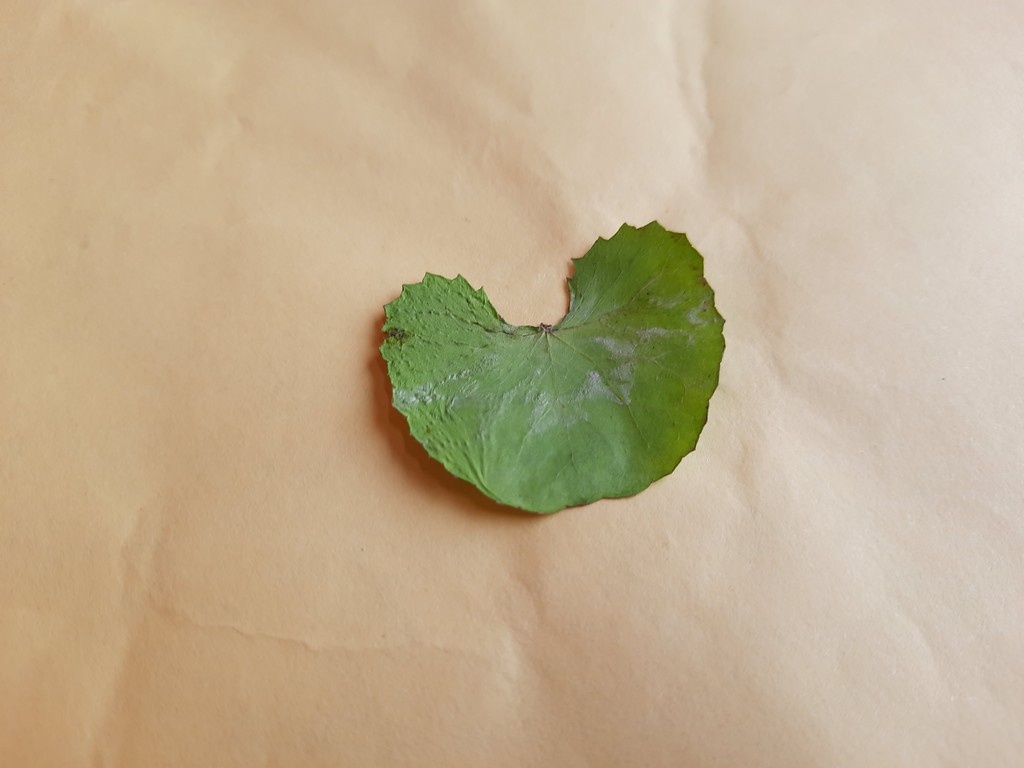
Label: Dried